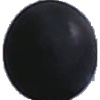
Label: blue_grape